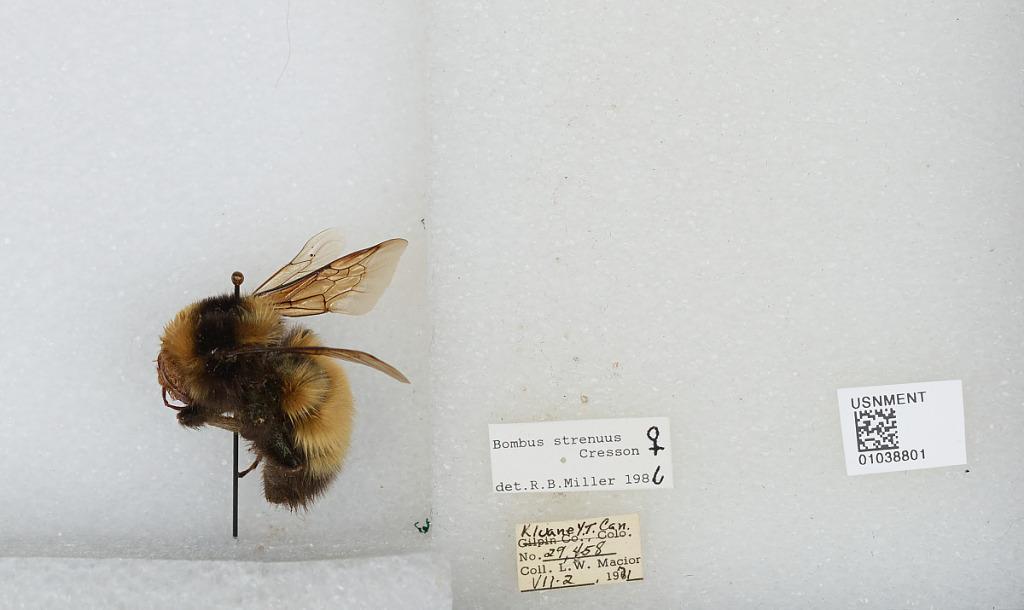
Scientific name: Bombus (Alpinobombus) neoboreus Sladen
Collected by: L. Macior
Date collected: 1971-7-2
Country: Canada
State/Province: Yukon Territory
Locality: Kluane
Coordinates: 60.75, -139.5
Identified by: Miller, R. B.